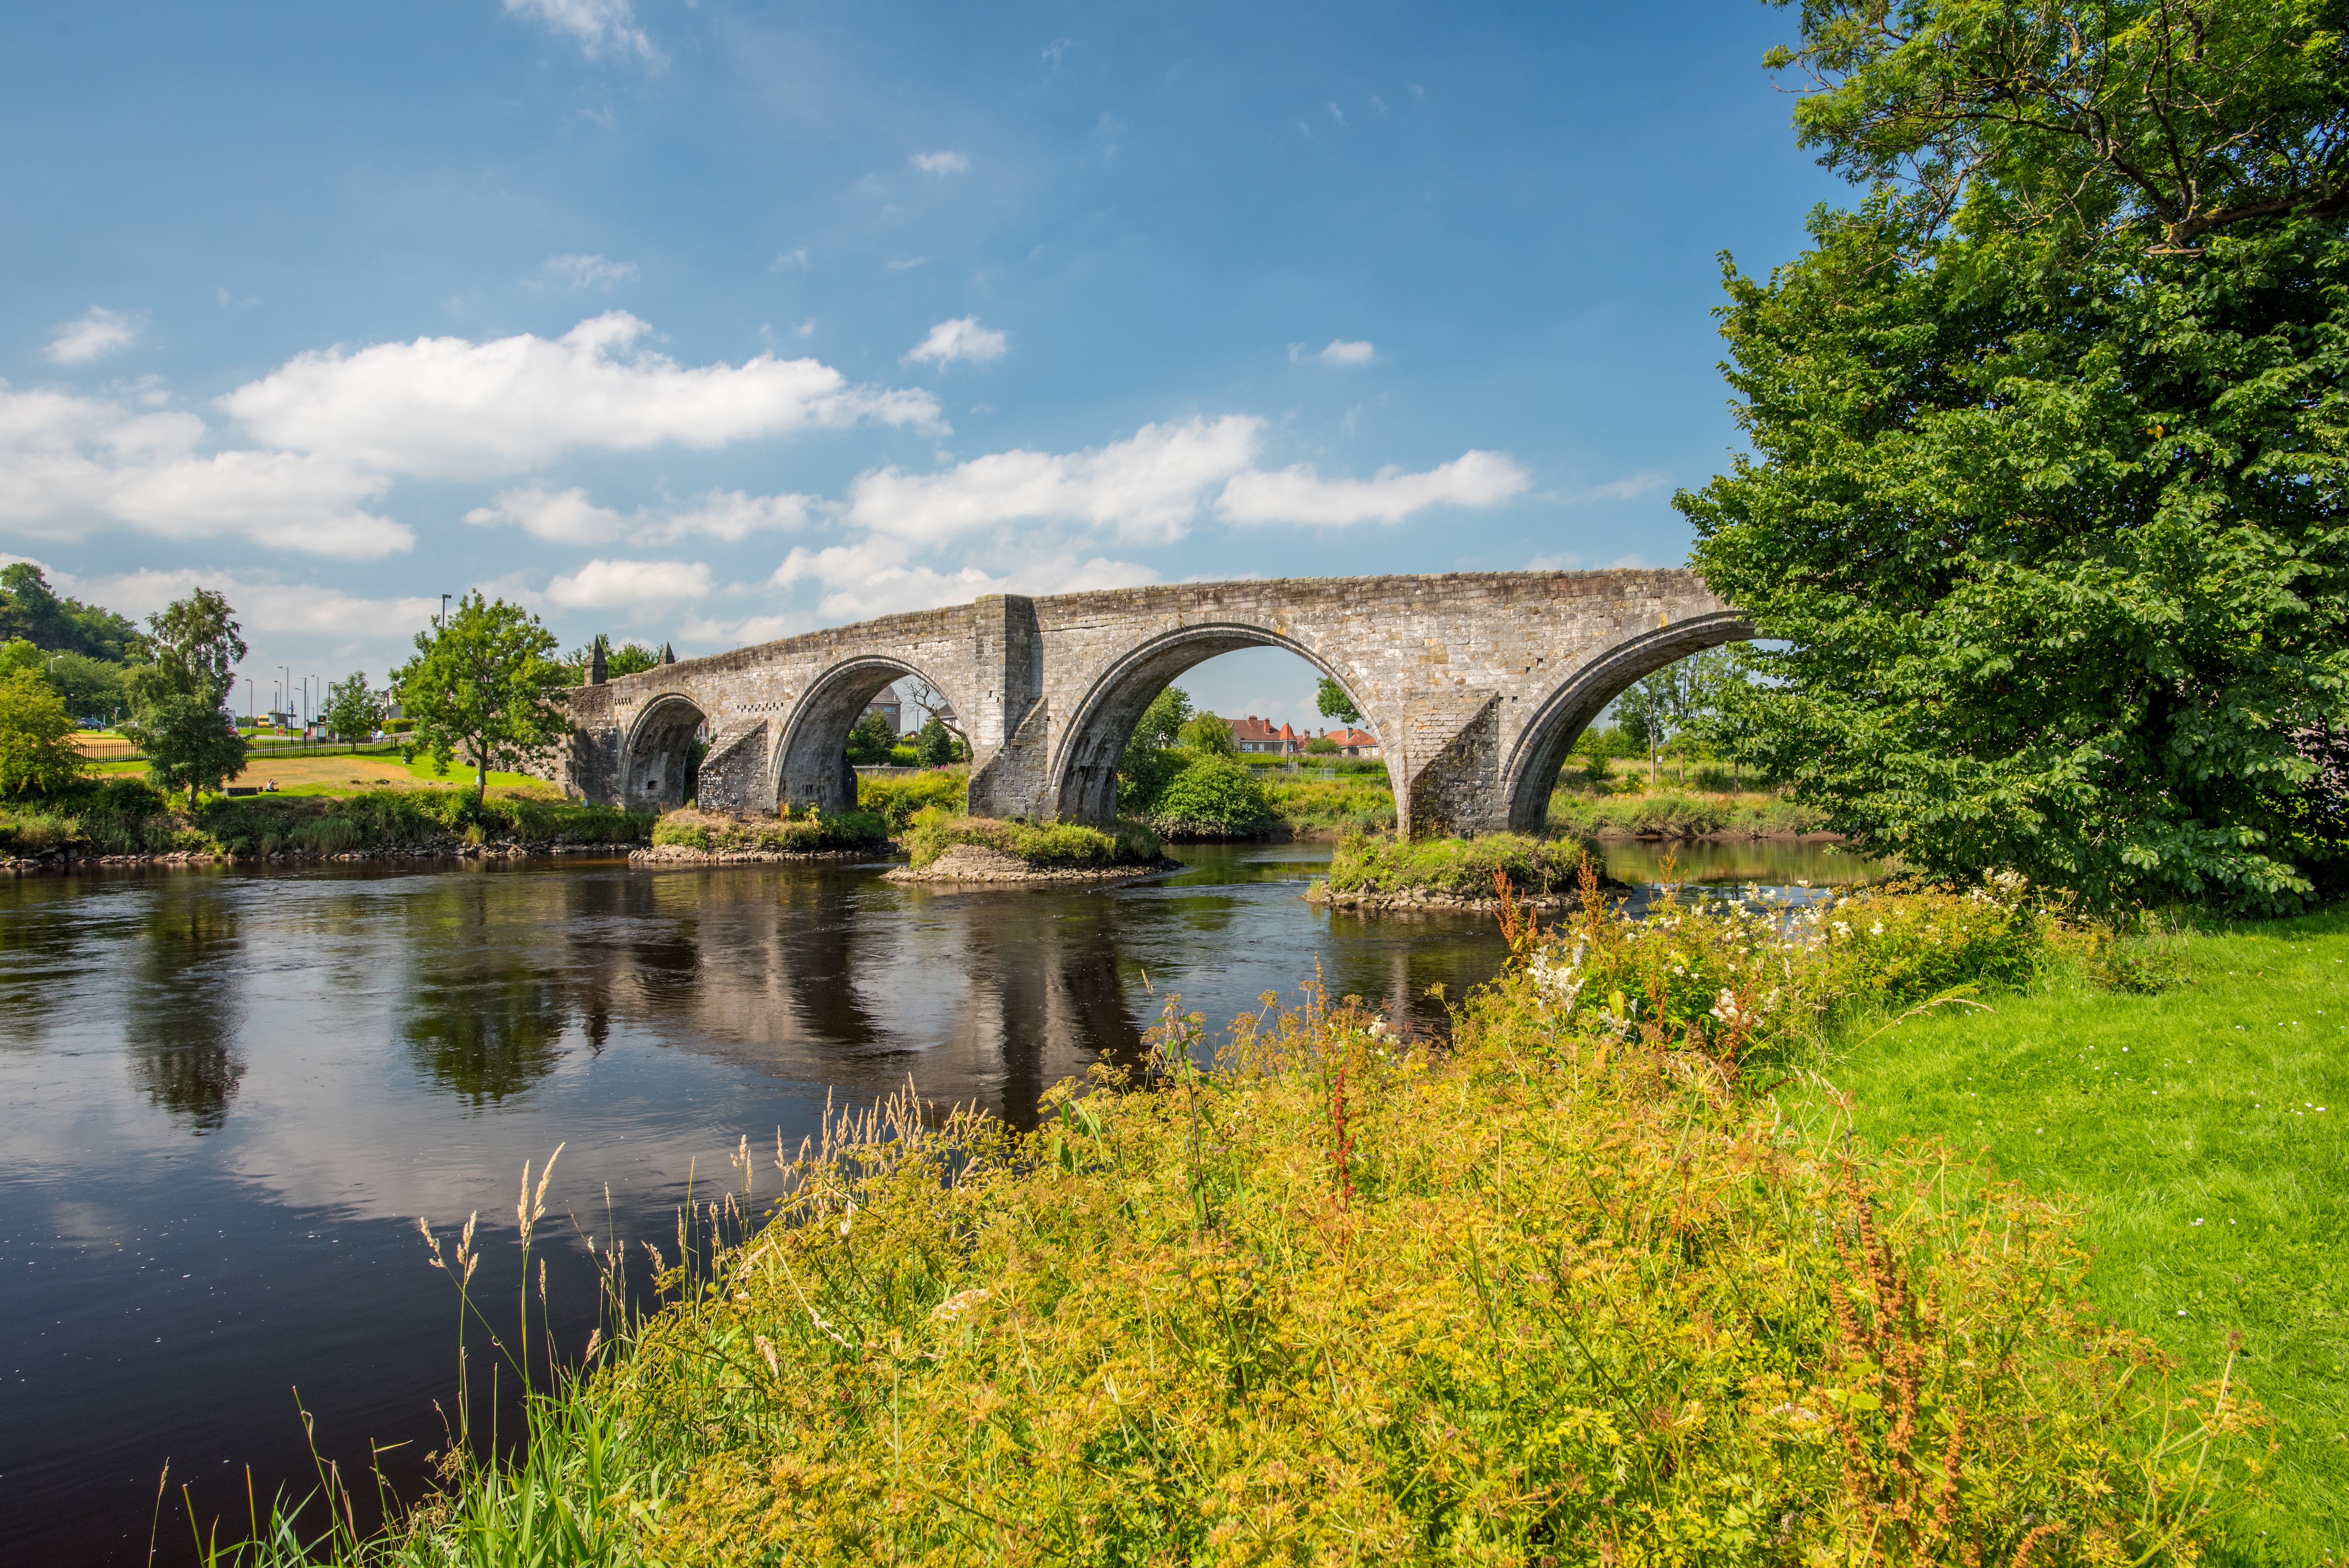
landscape, water, cloud, architecture, sky, bridge, old, river, stone, monument, military, pond, reflection, park, reservoir, garden, waterway, fight, scene, scotland, historically, middle ages, rural area, william, stirling, arch bridge, national treasure, nonbuilding structure, stirling bridge, battle field